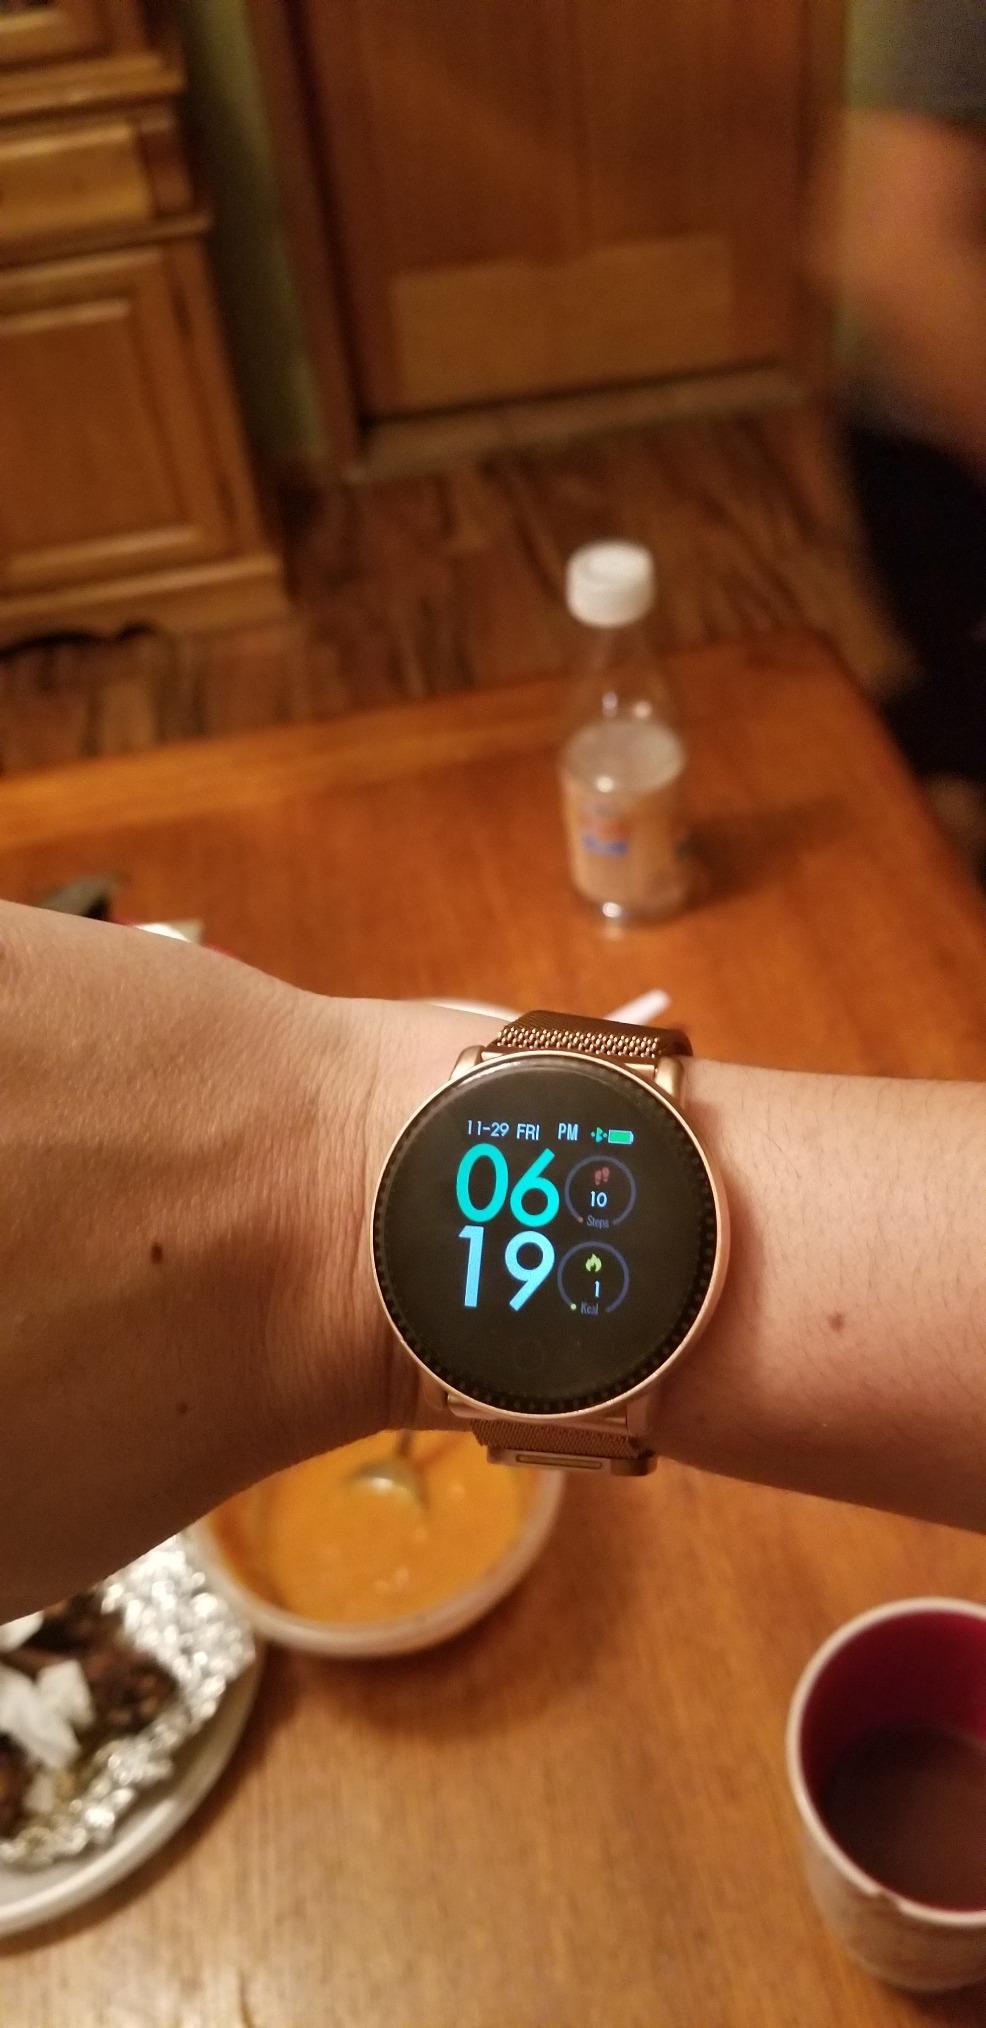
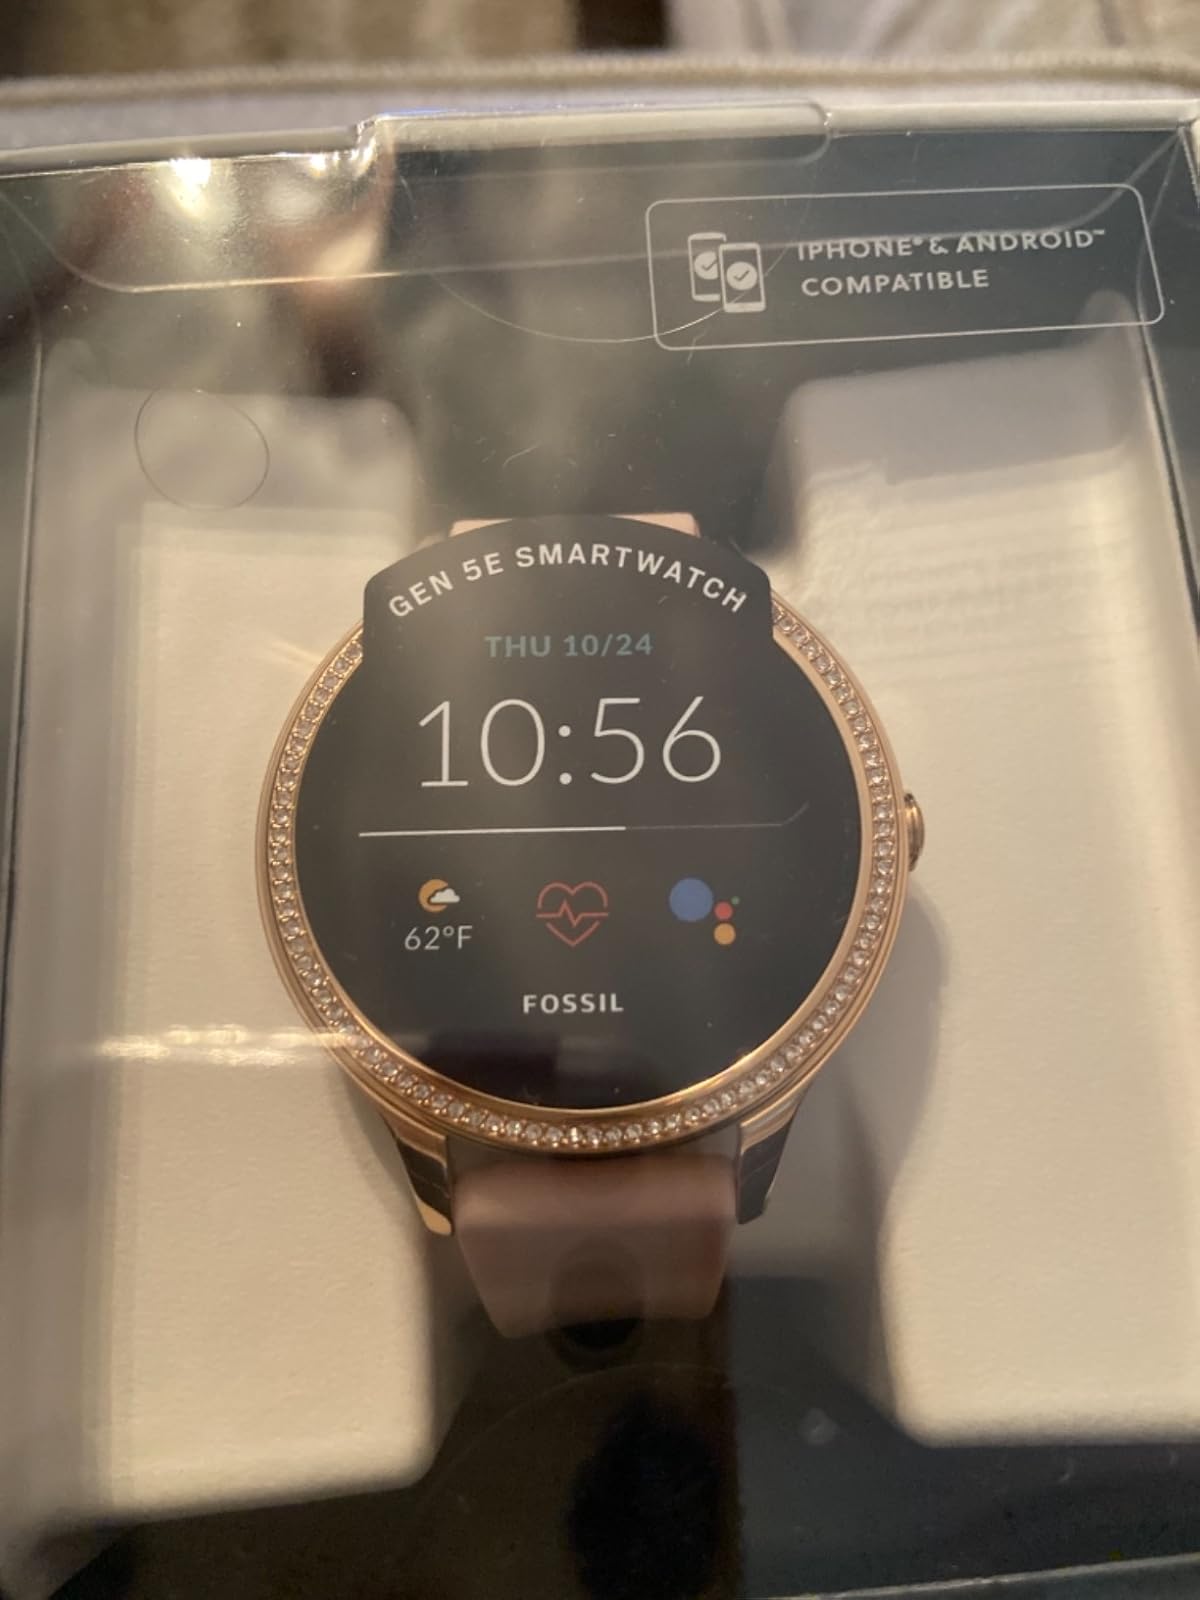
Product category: smartwatch
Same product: no